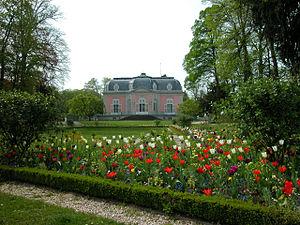
Le Mirage est un roman de Thomas Mann, paru en 1953.